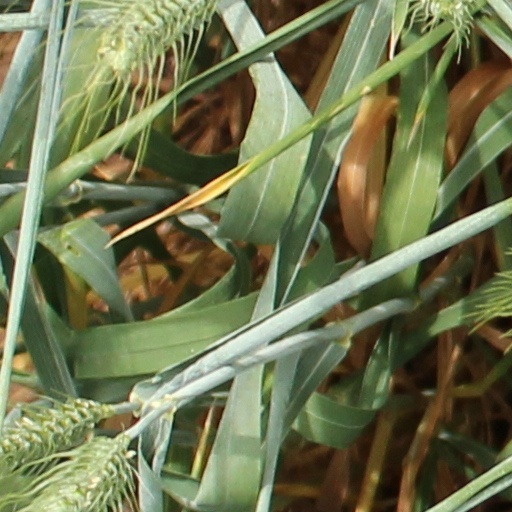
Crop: wheat